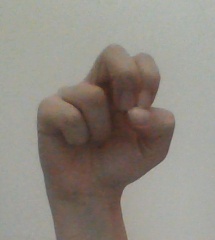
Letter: gaaf